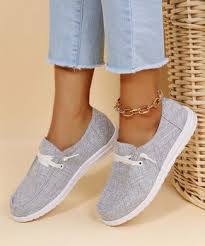
Label: Boat